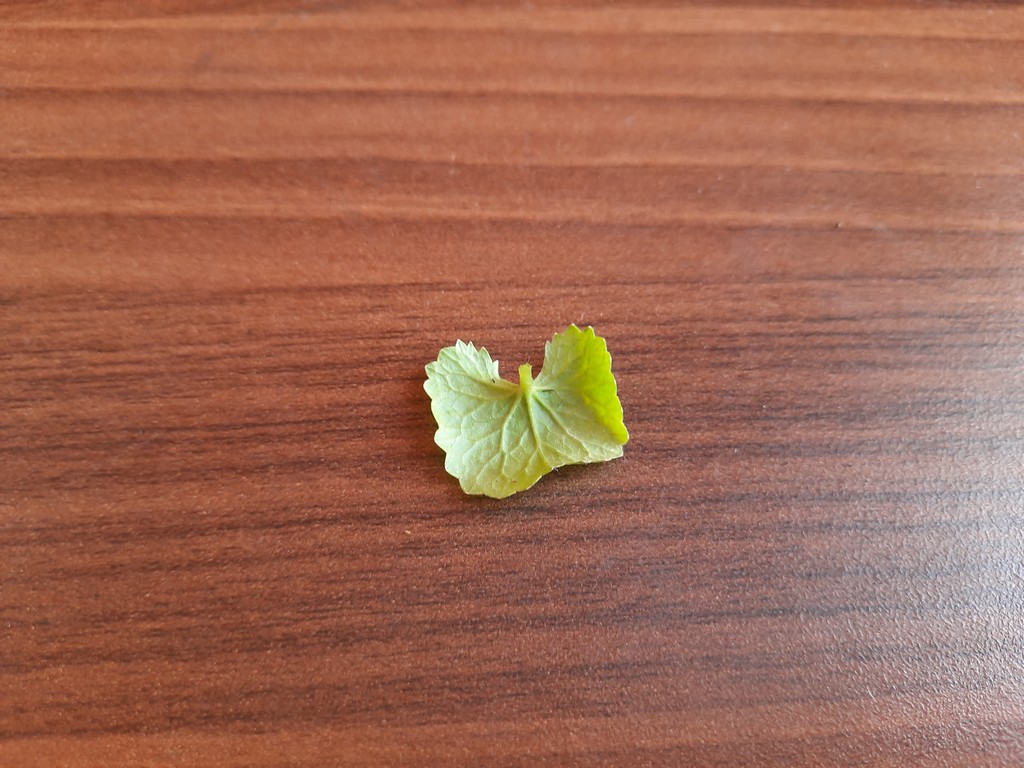
Label: Healthy